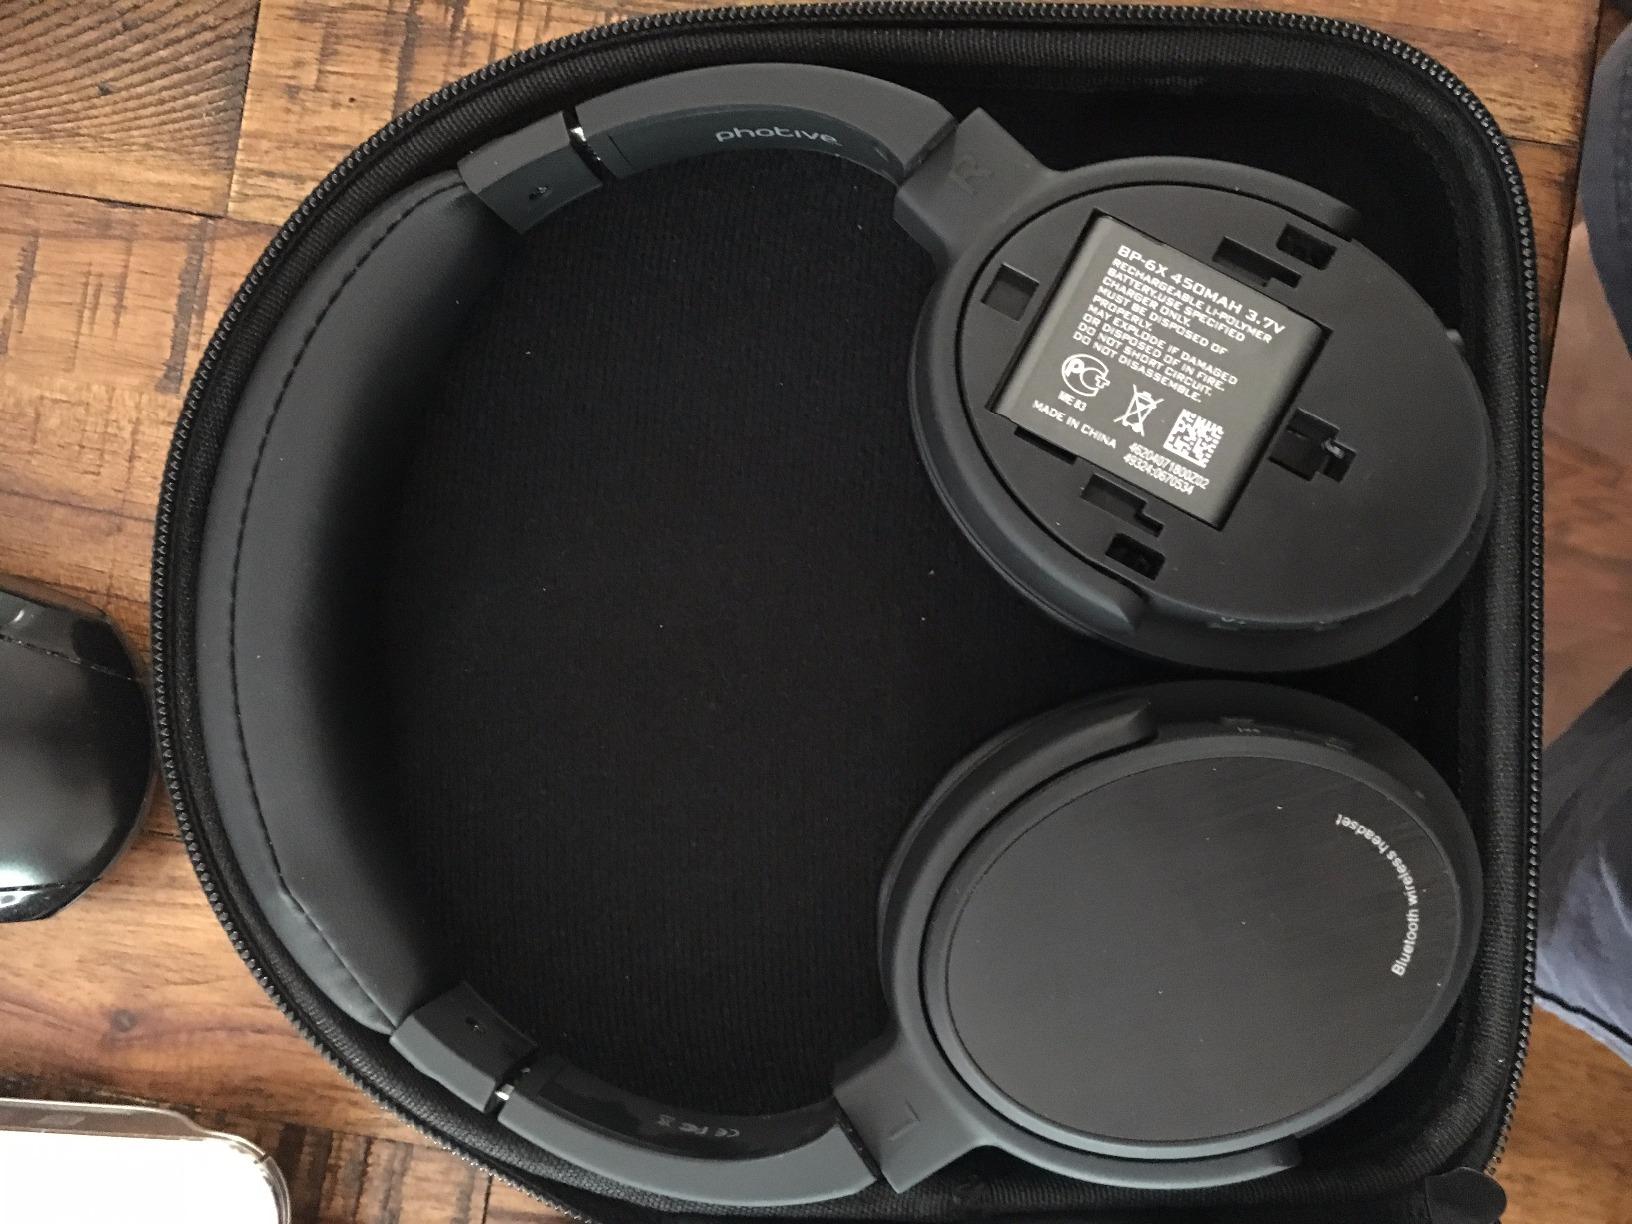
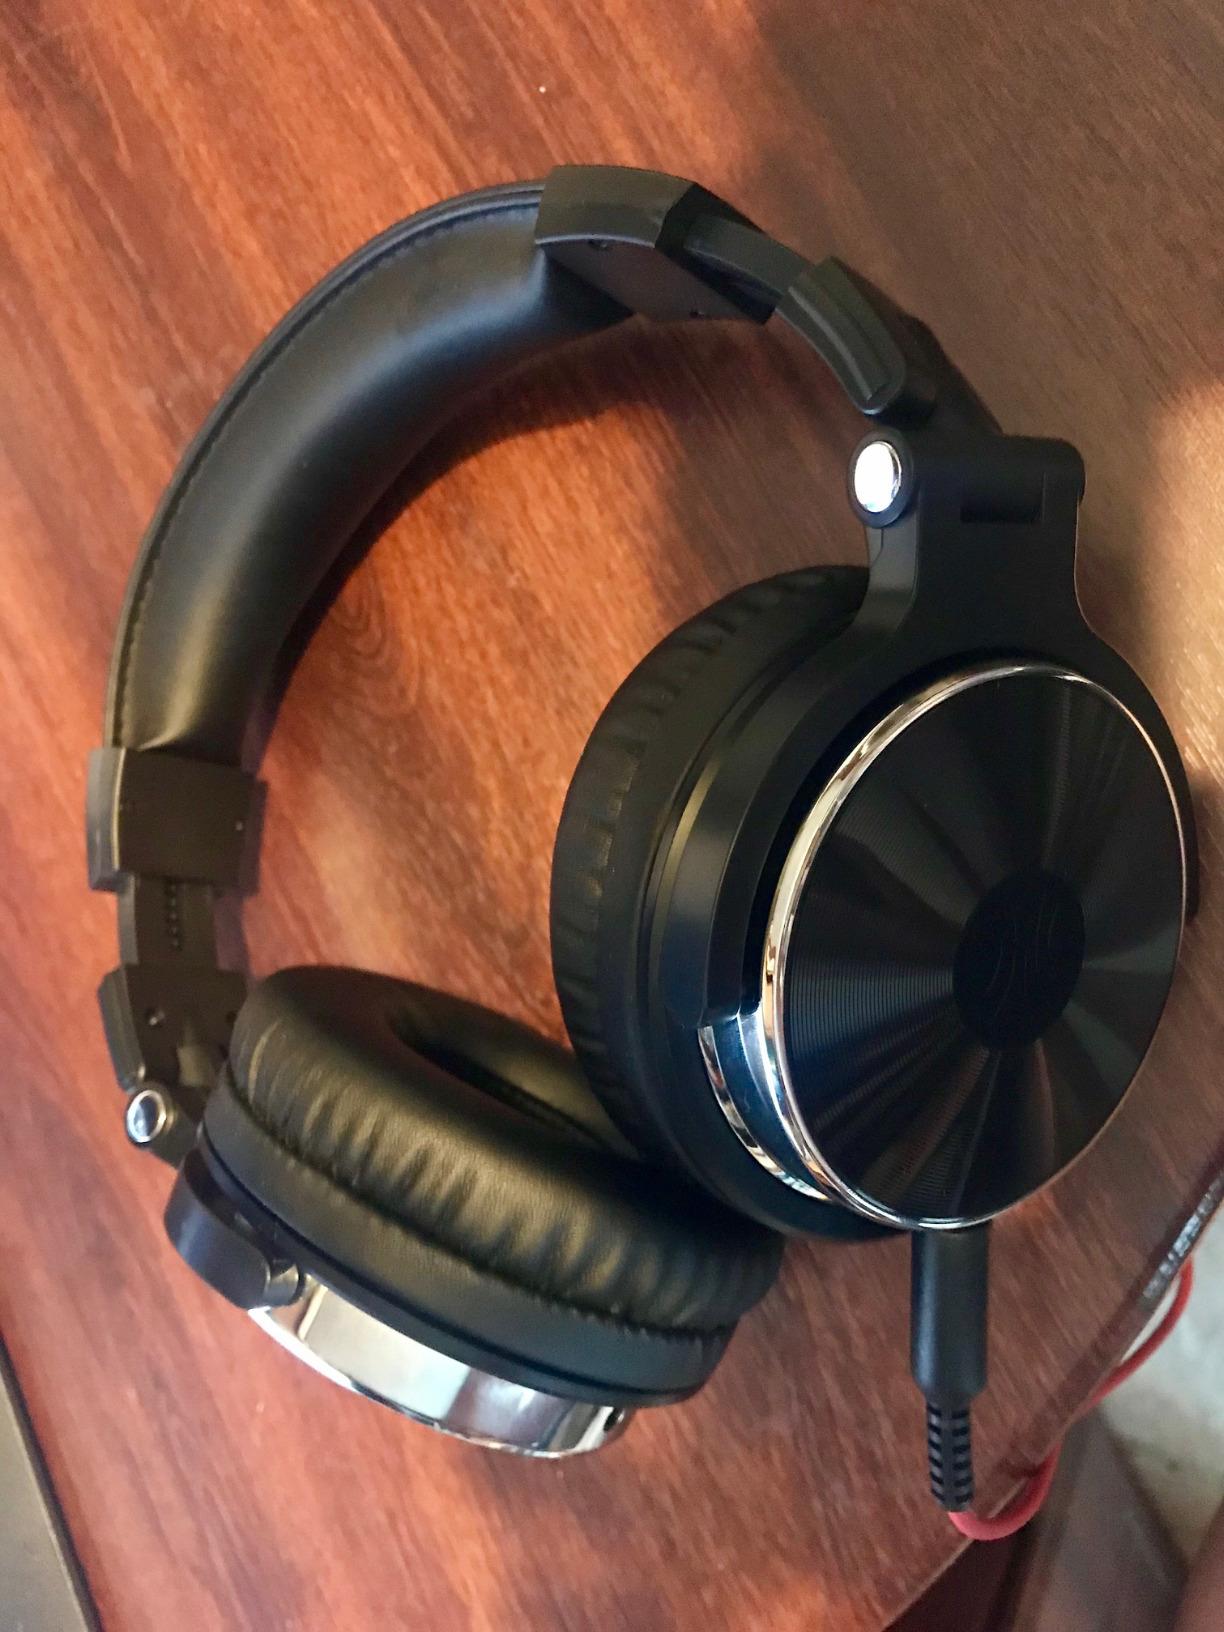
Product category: headphones
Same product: no